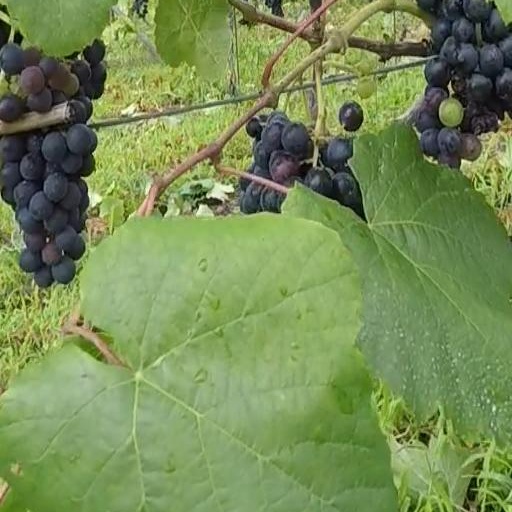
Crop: grape